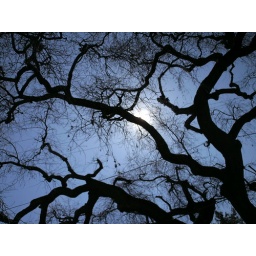
Digital image taken in Chico with my cheap TRAVELER camera, Fascinating the wintery grimness of the trees backgrounding the blue of the sky